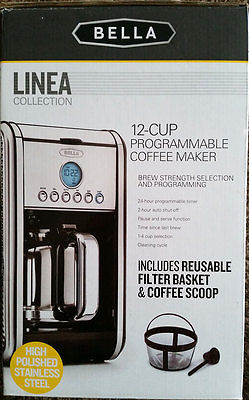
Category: coffee maker